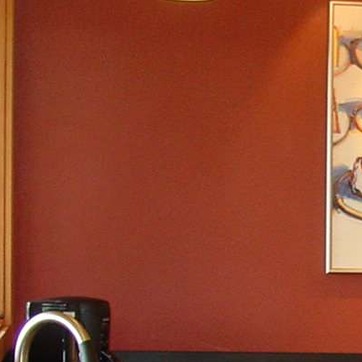
Material: painted